Tony Stewart

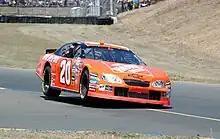
Stewart on two wheels before going on to win the 2005 Dodge/Save Mart 350, at Infineon Raceway

2005 was one of Stewart's most successful years in the Nextel Cup Series as he won his second Cup title. He won five races at Infineon, Daytona, New Hampshire, Watkins Glen (which gave him a sweep of the road course races for the year and a record 3 straight road course wins) and Indianapolis, his hometown track (in a race that Stewart said he would give up his championship to win, and took with it the No. 1 seed heading into NASCAR's Chase for the Nextel Cup 10-race playoff).